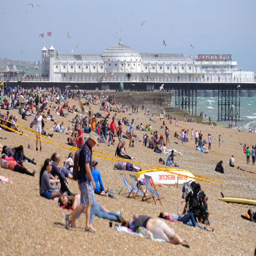
people enjoying the most of the weekend weather